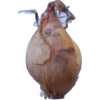
Label: onion